Magnetism

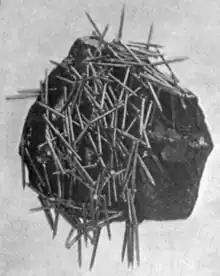
Lodestone, a natural magnet, attracting iron nails. Ancient humans discovered the property of magnetism from lodestone.

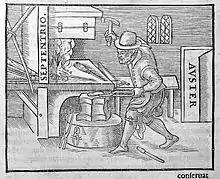
An illustration from Gilbert's 1600 "De Magnete" showing one of the earliest methods of making a magnet. A blacksmith holds a piece of red-hot iron in a north–south direction and hammers it as it cools. The magnetic field of the Earth aligns the domains, leaving the iron a weak magnet.

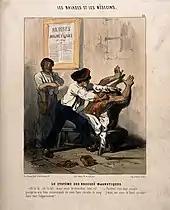
Drawing of a medical treatment using magnetic brushes. Charles Jacque 1843, France.

Magnetism was first discovered in the ancient world when people noticed that lodestones, naturally magnetized pieces of the mineral magnetite, could attract iron. The word "magnet" comes from the Greek term μαγνῆτις λίθος "magnētis lithos", "the Magnesian stone, lodestone". In ancient Greece, Aristotle attributed the first of what could be called a scientific discussion of magnetism to the philosopher Thales of Miletus, who lived from about 625 BCE to about 545 BCE. The ancient Indian medical text "Sushruta Samhita" describes using magnetite to remove arrows embedded in a person's body.